Church of Our Lady of Mercy (João Pessoa)

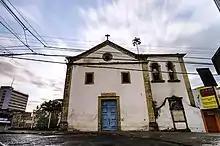
View of the Our Lady of Mercy Church

Our Lady of Mercy Church is a Catholic church located in the Historic Center of João Pessoa, capital of the Brazilian state of Paraíba.